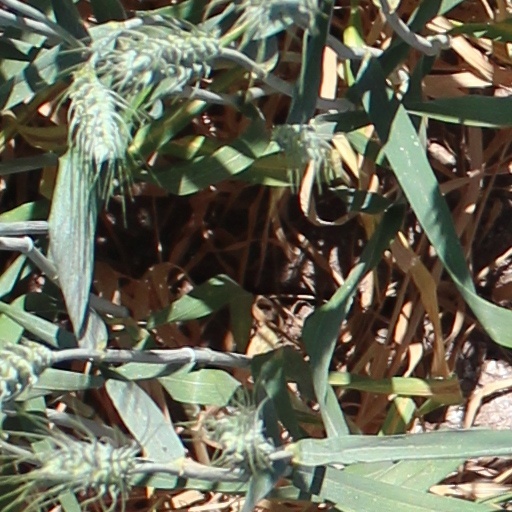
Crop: wheat